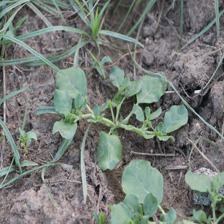
Label: BroadLeafWeed